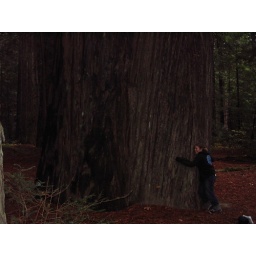
what a tree hugger! redwood national forest in no. cali